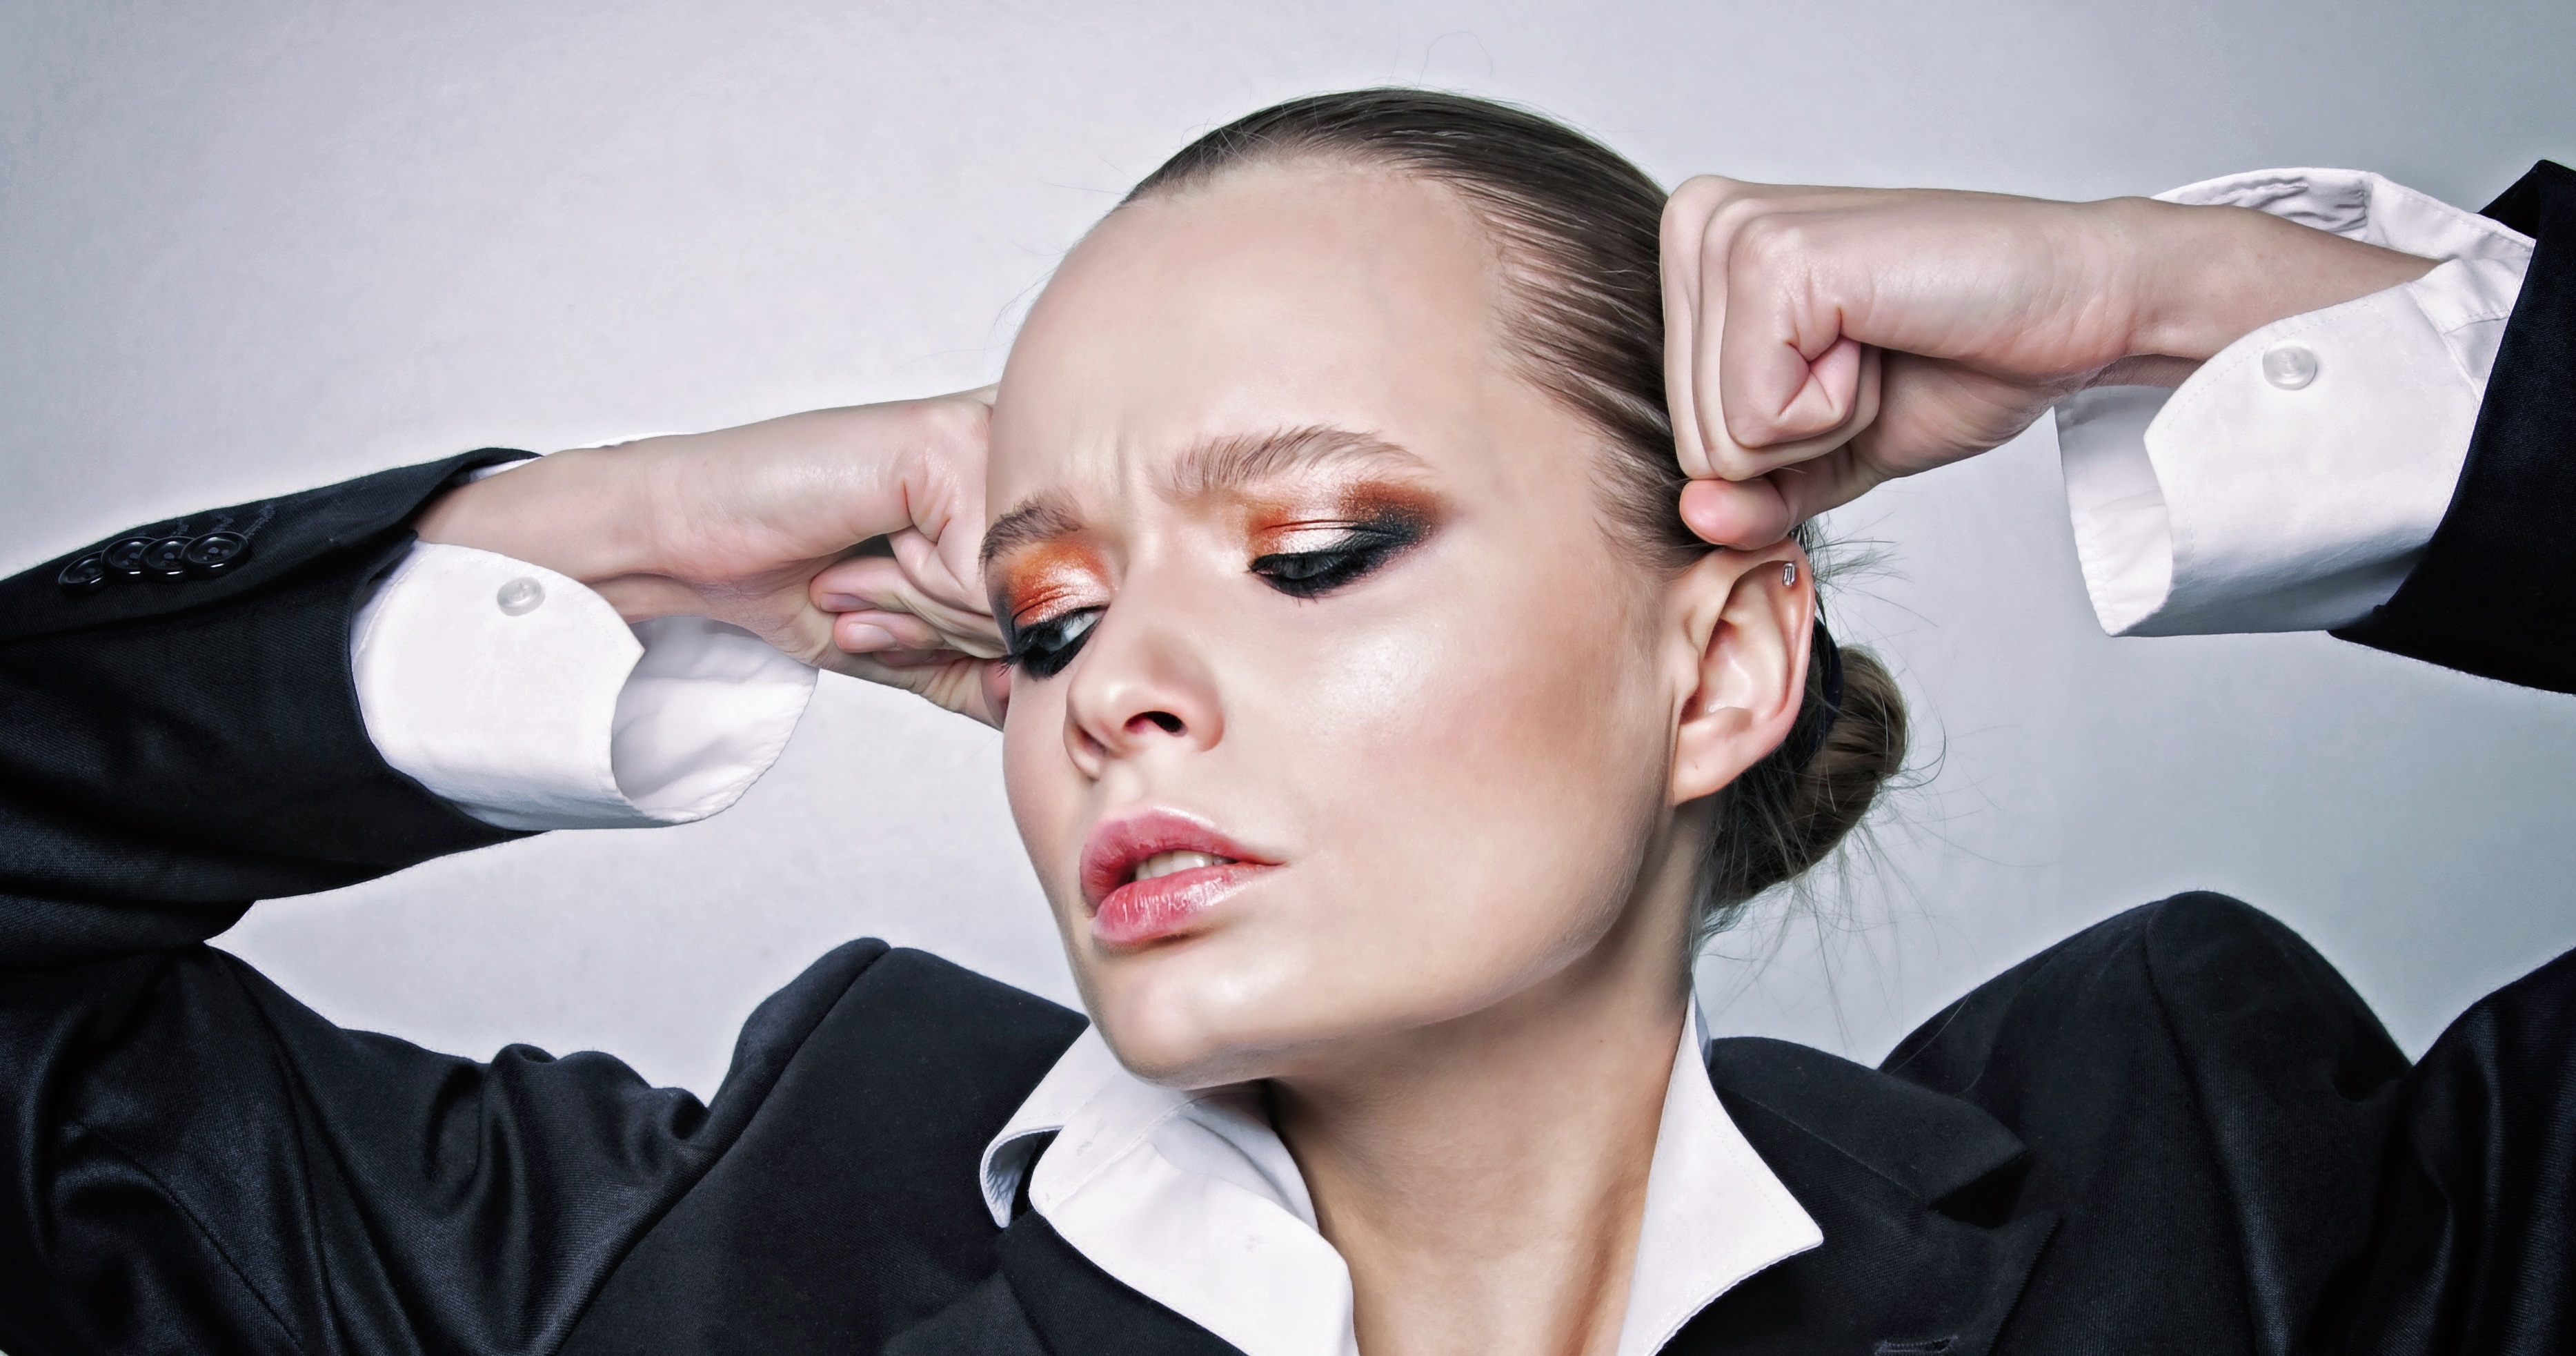
person, girl, woman, hair, view, photo, portrait, model, business, closeup, jacket, hairstyle, makeup, dark hair, pupil, face, eyes, figure, hands, eye, head, lips, beauty, style, nails, photoshoot, elegance, emotion, portrait of a girl, big eyes, red lips, erotically